Éclépens

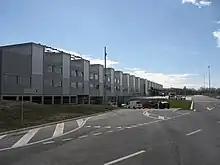
Postal center in Éclépens

, Éclépens had an unemployment rate of 4.4%. , there were 31 people employed in the primary economic sector and about 8 businesses involved in this sector. 642 people were employed in the secondary sector and there were 16 businesses in this sector. 498 people were employed in the tertiary sector, with 28 businesses in this sector. There were 465 residents of the municipality who were employed in some capacity, of which females made up 39.1% of the workforce.